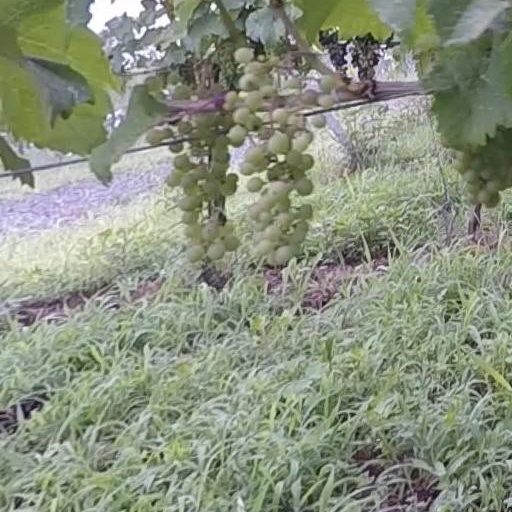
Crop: grape